Marcel Callo

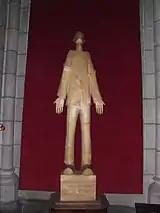
Statue in Rennes

The beatification process commenced in Rennes in a diocesan process from 1 March 1968 until 19 March 1969 in order to evaluate his life as well as the work he was involved with and the manner in which Callo died "in odium fidei" (in hatred of the faith). This took place despite the fact that the formal introduction of the cause came under Pope John Paul II on 7 January 1982 in an act that confirmed upon Callo the posthumous title Servant of God. A second process however was dispensed and allowed for the Congregation for the Causes of Saints to accept the process and decree it was valid on 9 January 1987 and commence the so-called "Roman Phase" in which Rome would begin its own line of investigation.